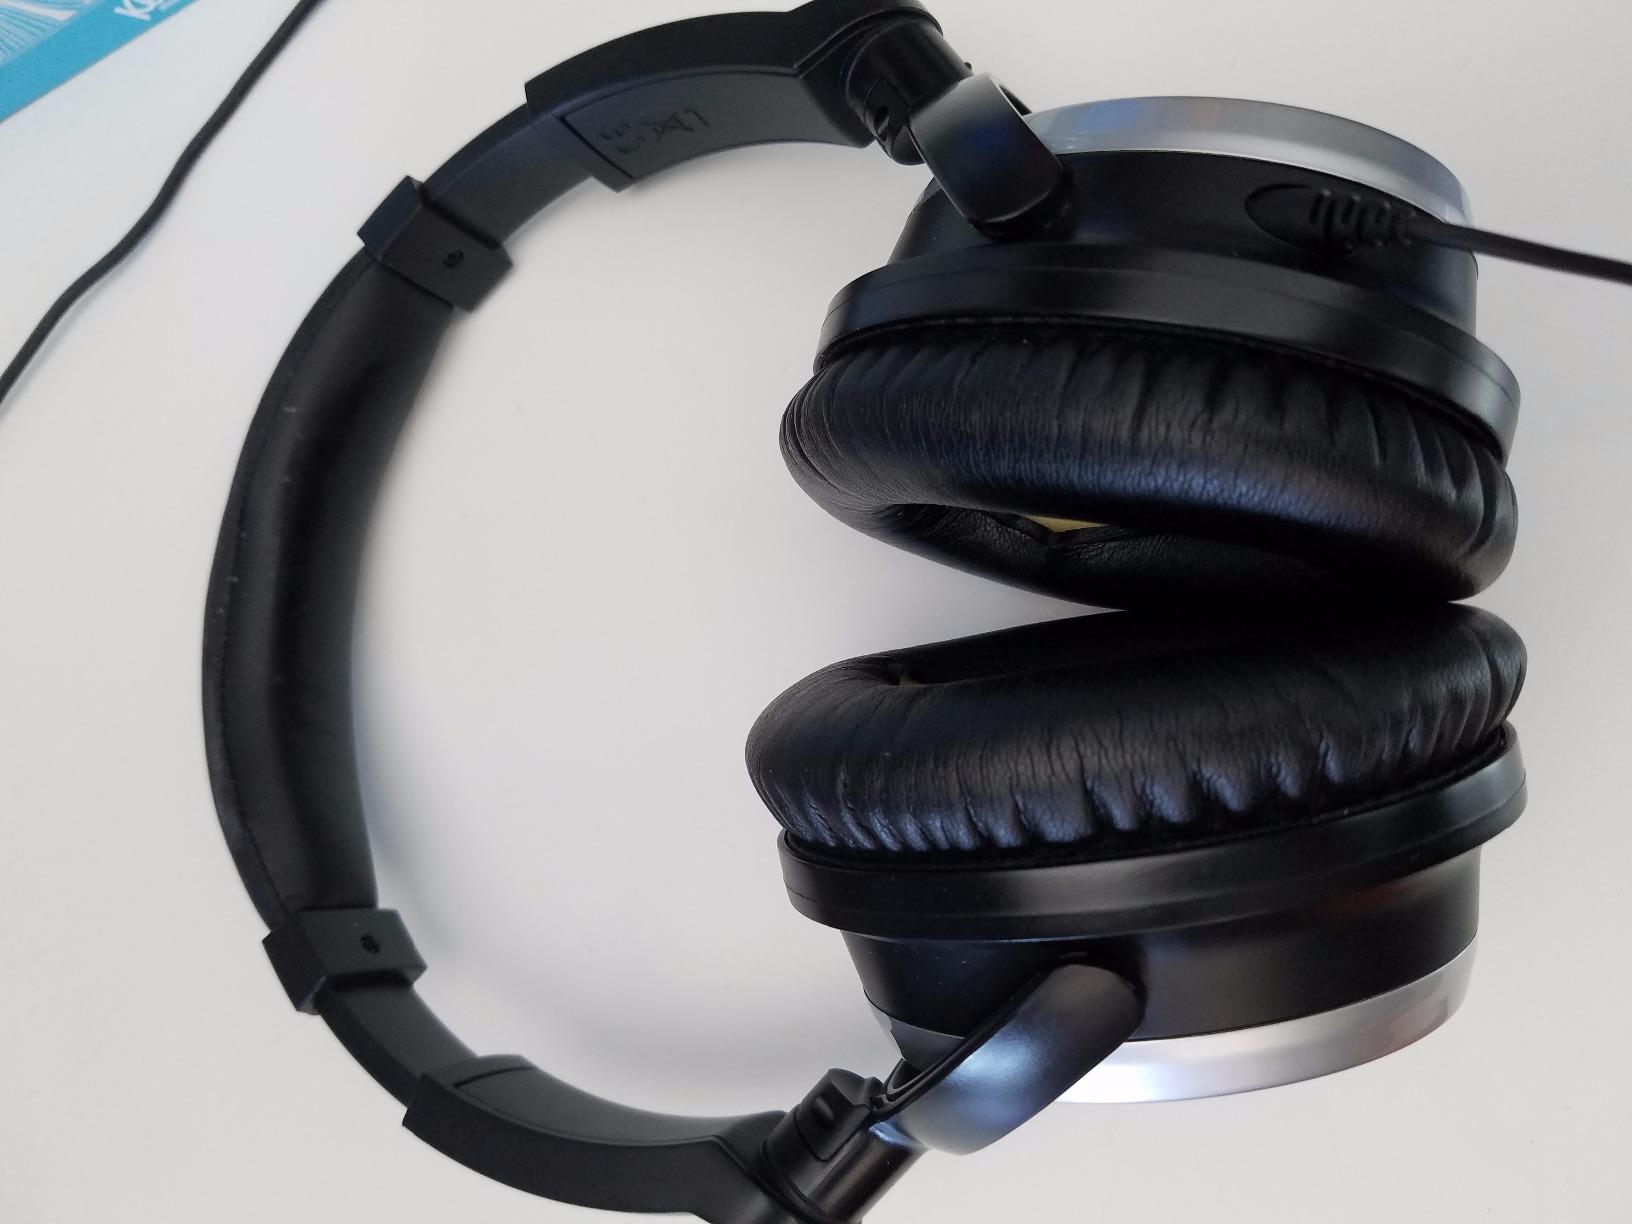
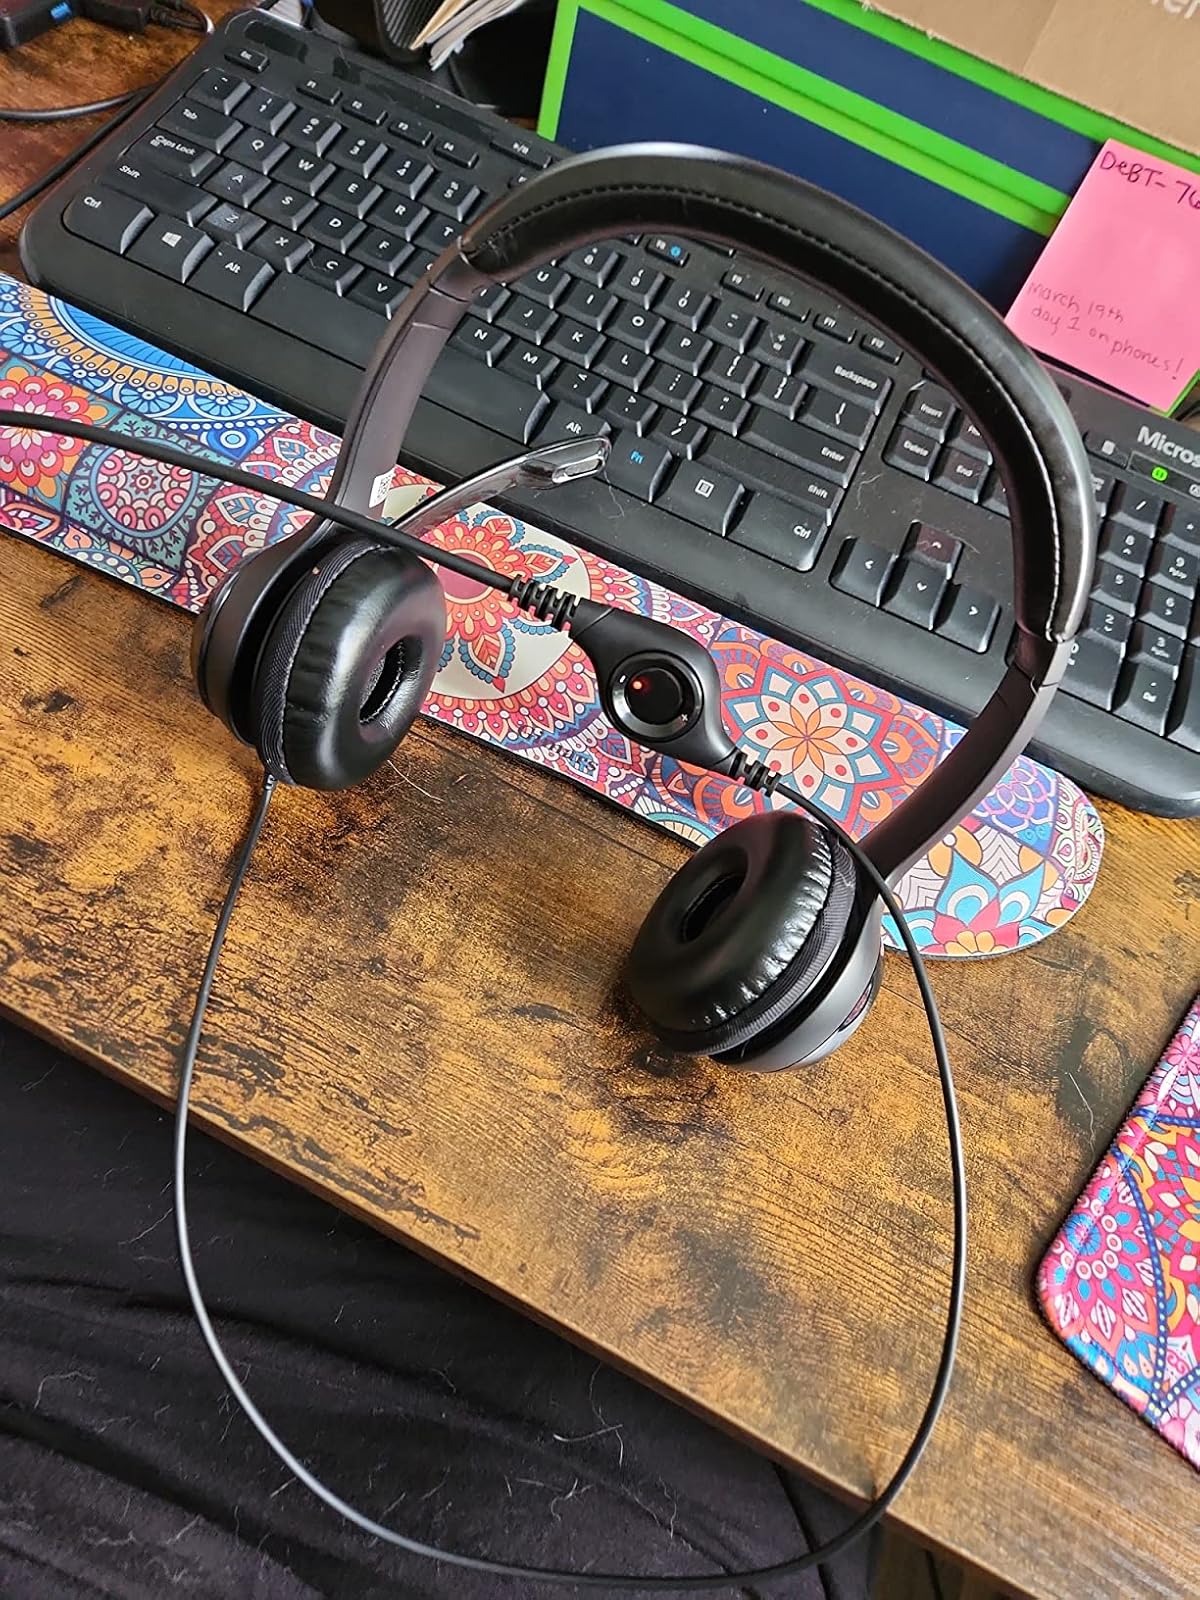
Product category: headphones
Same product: no